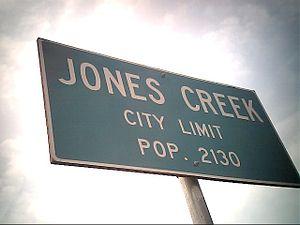
Jones Creek est un village, fondé en 1873, situé au sud du comté de Brazoria, au Texas, aux États-Unis.